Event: Nepal Earthquake
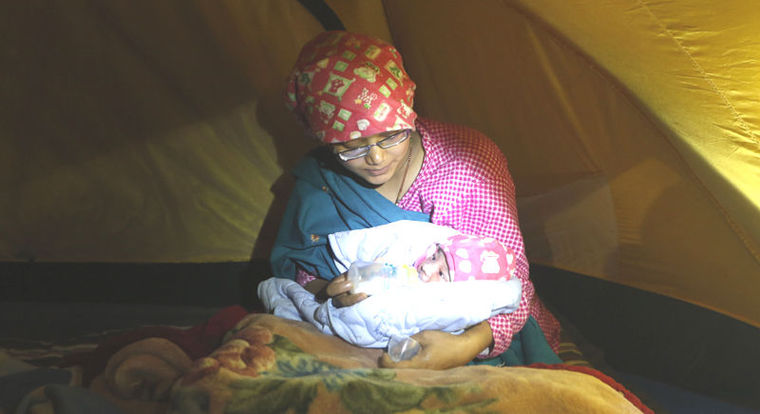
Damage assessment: no_damage